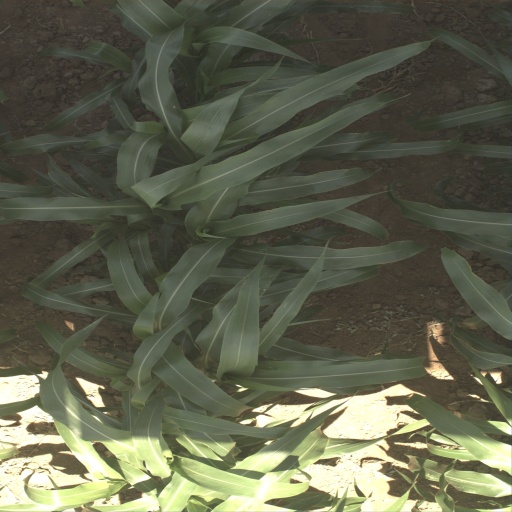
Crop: sorghum